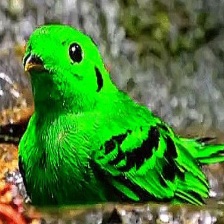
Species: GREEN BROADBILL
Scientific name: CALYPTOMENA VIRIDIS